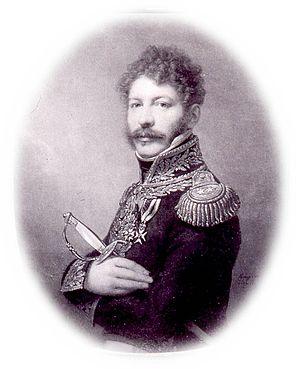
La bataille d'Ebersberg eut lieu le 3 mai 1809, entre les troupes françaises d'André Masséna et les armées autrichiennes de Johann von Hiller. À noter que la localité impliquée dans cette bataille est Ebelsberg, que les historiographes français confondent avec Ebersberg. Ebelsberg est sur la rivière Traun, quelques kilomètres au sud de Linz. Ebersberg est à plus de 150 km à l'est, non loin de Wagram et de Vienne, n'est pas sur la rivière Traun, et a été le théâtre d'opérations militaires impliquant l'armée française au cours de l'année 1800.